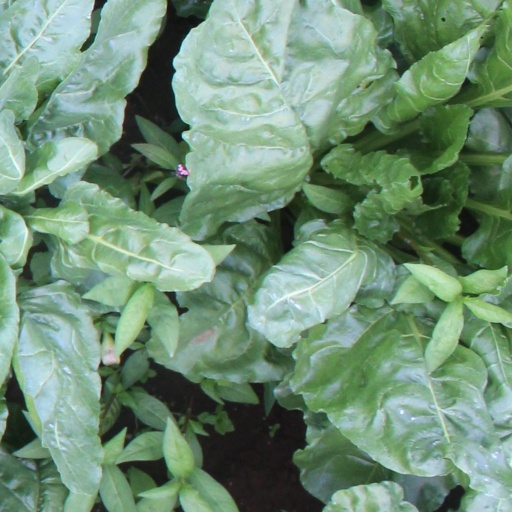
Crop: sugar beet